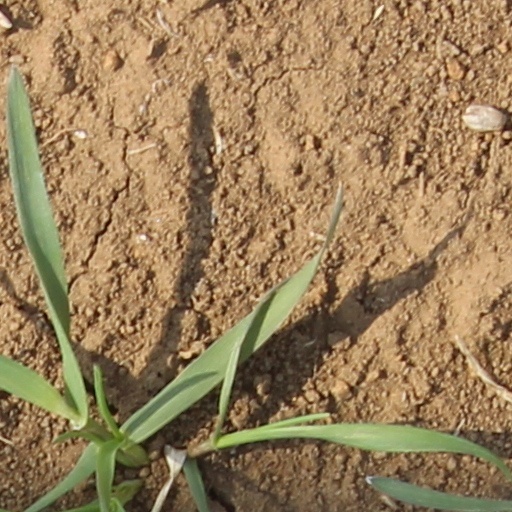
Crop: wheat